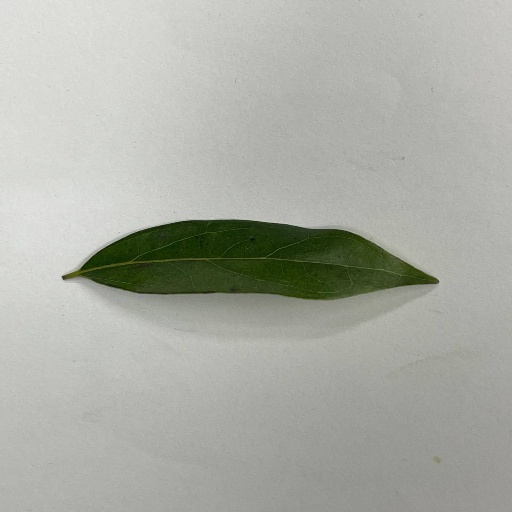
Species: Camphor
Leaf condition: Healthy Leaf